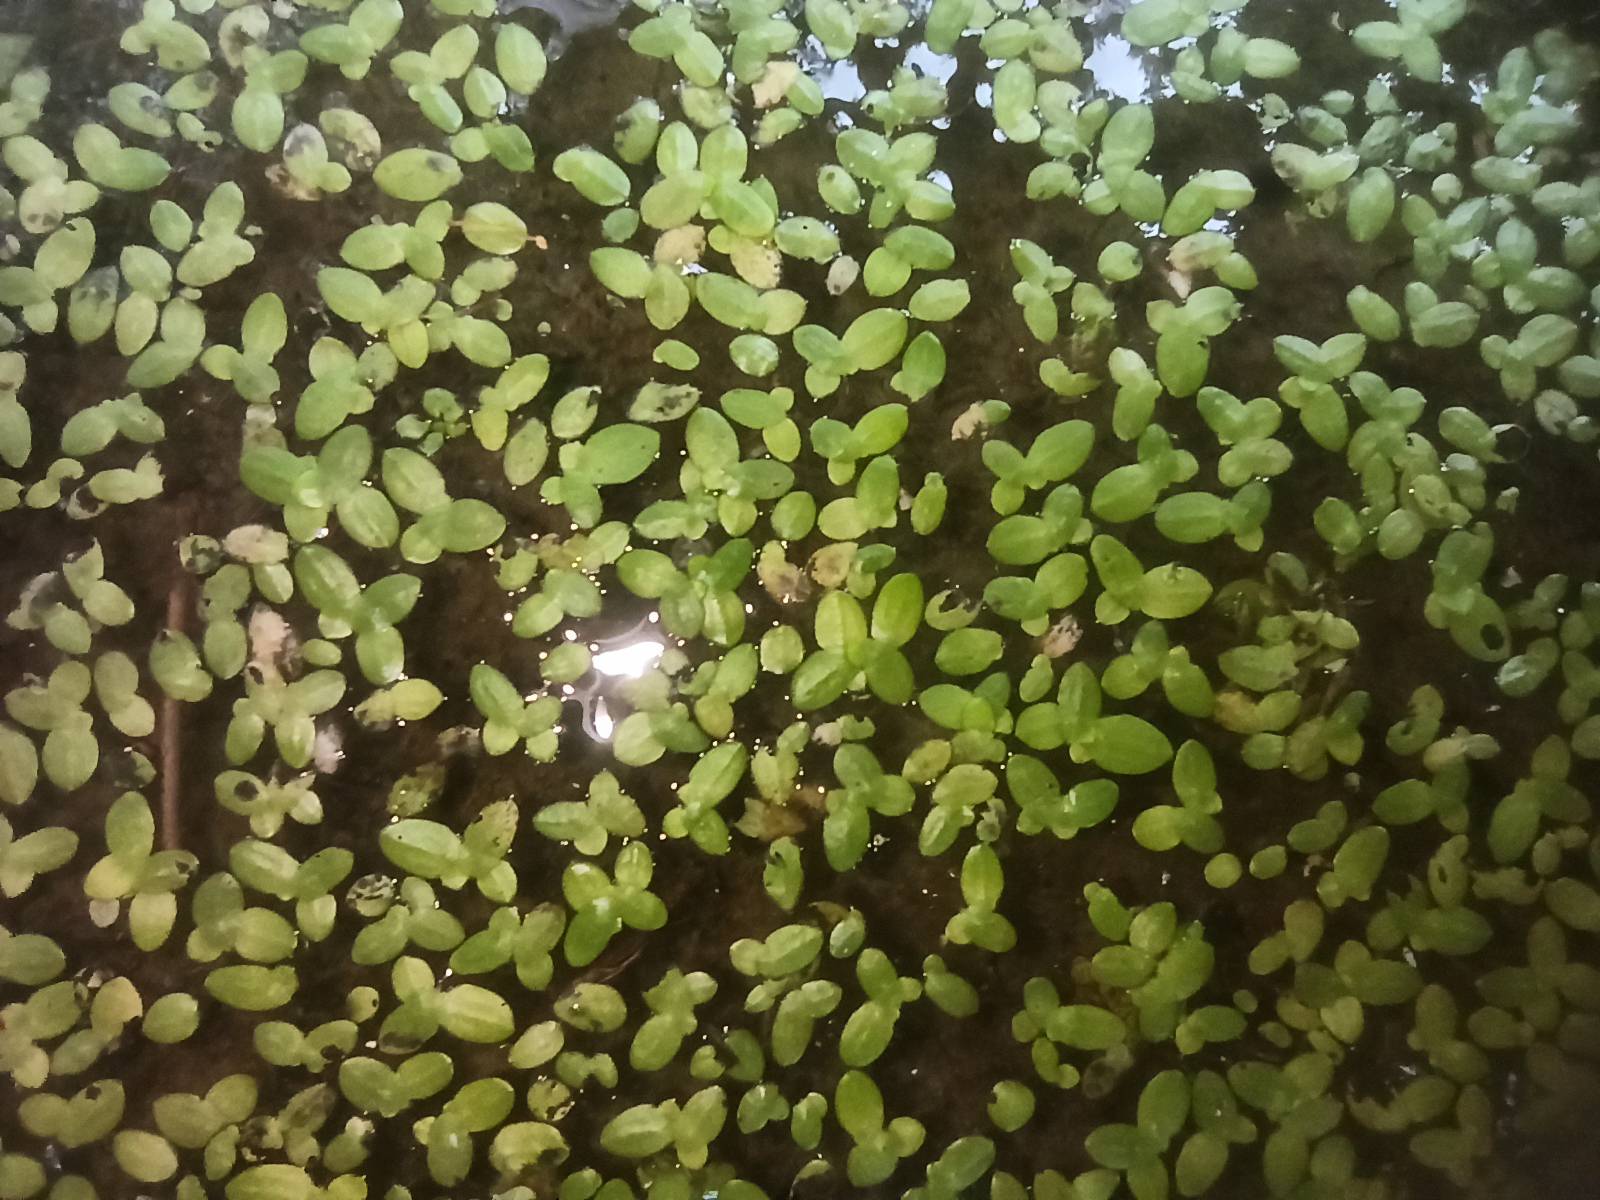
Species: Common Duckweeds (Lemna minor)